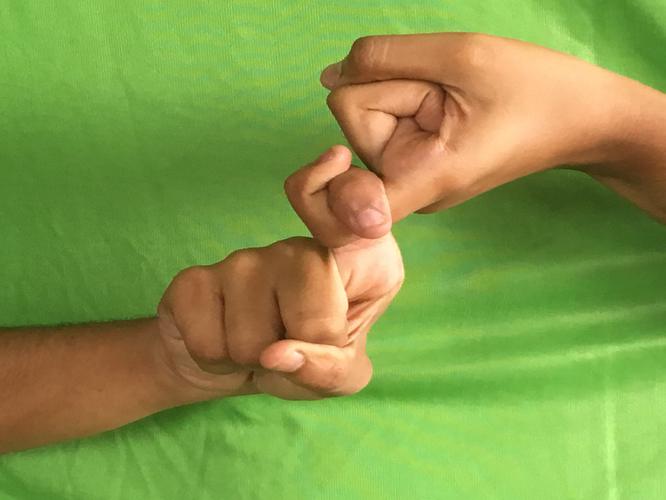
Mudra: Pasha
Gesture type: double_hand